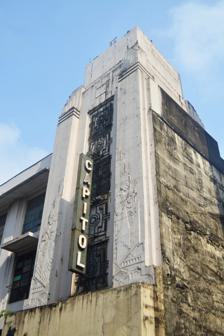
Building: Capitol Theater (Manila)
Country: Philippines
Year built: 1935
Theater building in Manila, Philippines Capitol Theater Tower of the Capitol Theater in Escolta where the main entrance is located. Location in Manila Show map of Manila Location in Metro Manila Show map of Metro Manila Location in Luzon Show map of Luzon Location in the Philippines Show map of Philippines General information Status Demolished Type Theater building Architectural style Art deco Location Escolta, Manila Address Escolta Street Town or city Binondo, Manila Country Philippines Coordinates 14°35′50″N 120°58′40″E / 14.5972°N 120.9777°E / 14.5972; 120.9777 Groundbreaking 1930 Inaugurated January 8, 1935 Demolished 2020 Owner Roxan Inc. Technical details Material Concrete Floor area 3,067 m 2 (33,010 sq ft) Design and construction Architect(s) Juan Nakpil Other information Seating capacity 1,100 The Capitol Theater was an Art deco theater in Manila , Philippines . It was built during the 1930s along Escolta Street , part of the city's primary commercial district, together with the Lyric Theater. It was designed with a double-balcony by National Artist Juan Nakpil and that was considered a rare feat during that era. Architecture A decorative  located over the main building entrance, was intentionally designed to be different from the rest of the building. The tower façade is symmetrically composed with lines offsetting each other to emphasize the strong and rigid geometric forms; this is most especially shown at the top, with recessed tiers resembling a ziggurat and the geometric details at the top corners. At the center of this is an art deco grille-work that is made up of squares and circles surrounded by two pilasters on both sides. Both of the vertical surfaces have low-relief figures depicting two Filipina muses which are portrayed wearing native dress or 'traje de mestizas' and local fauna which include carabao head. This was done by Francesco Riccardo Monti, also known for his works in some of the famous buildings in Metro Manila . Strong lines and soft curves outline the pleats of the gowns worn by the muses. To represent its use as a theater, both muses each hold a mask and a lyre, associated with theater arts and music, respectively. The external elements found in the building relate to the function of the structure as a cinema and the Art Deco style with its strong geometric forms. Crowning the top of the central tower is the world "Capitol," the name of the structure in concrete. Due to natural and human-caused damage, only the I and T remain. The national flower, sampaguita was the underlying motif of the interior spaces shown in wrought-iron grills on the stairs, the lobby, the foyer and the proscenium arch. Also found in its lobby is a mural entitled "Rising Philippines" done by Victorio C. Edades , Carlos V. Francisco and Galo B. Ocampo . The theme also is evident in the proscenium arch, featuring sampaguita flowers in bloom finished in white seashell. Four concentric circles of short bamboo nodes and internodes radiate from the sampaguita flowers. The theater accommodates 1,100 seats in its air-conditioned double-balcony interior. Damage and decay The theater closed because of the declining theater business in Manila. The beginning of the Light Rail Transit (LRT) construction caused the theater-goers to choose cinema theaters inside the newly opened air-conditioned malls. Demolition The theater was demolished in June 2020 to make way for a new high-rise building. References